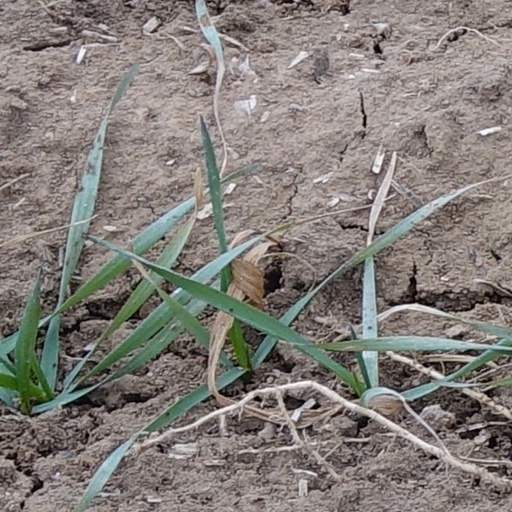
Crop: wheat